Warco

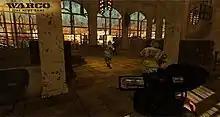
A man with carrying a video game walks behind two soldiers carrying guns into a large, desolate cathedral.

Warco: The News Game was an unreleased first-person videogame created by now defunct Australian game studio Defiant Development in collaboration with ManiatyMedia and Arenamedia. The game is made to train journalists to work in war environments. In the game, players control a journalist filming and travelling through war zones.